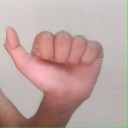
अक्षर: त